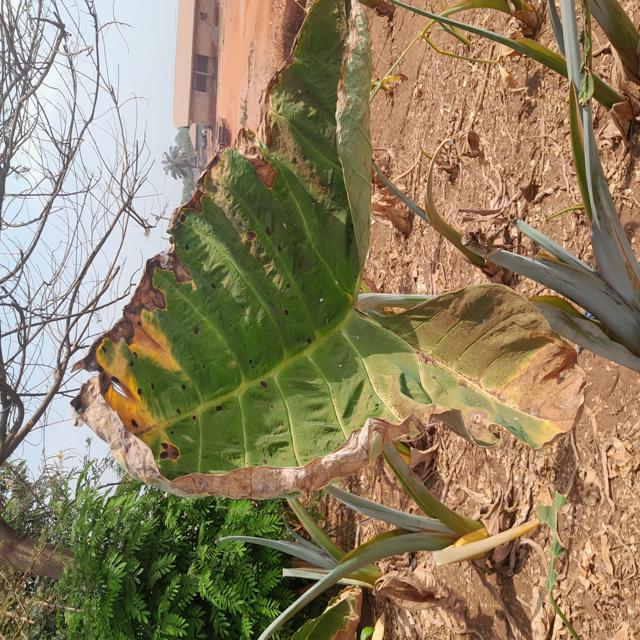
Label: Mid_Blight